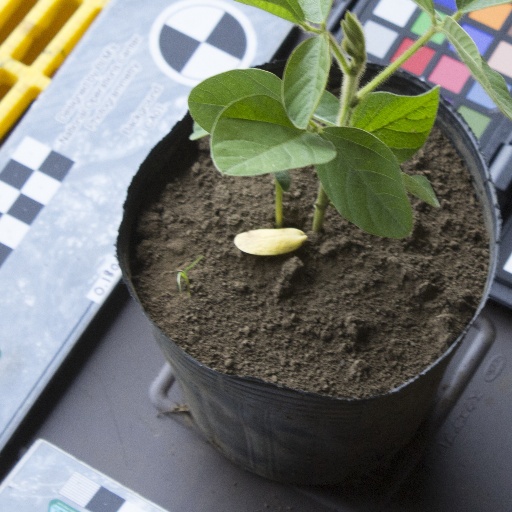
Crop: soybean